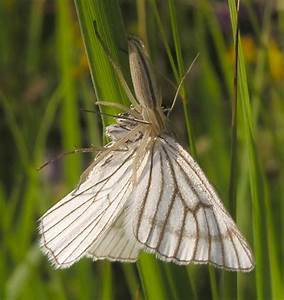
Label: ragno